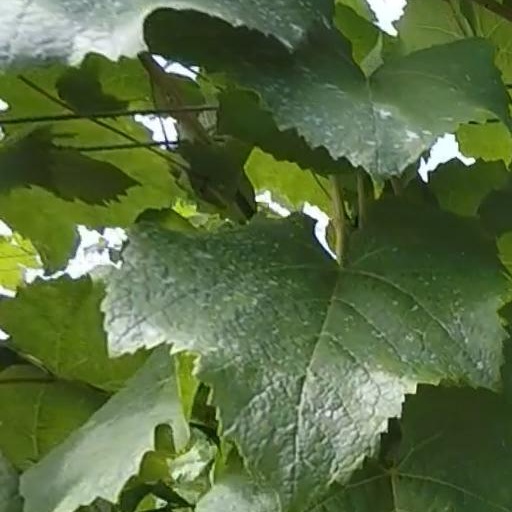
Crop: grape